Walter C. Cowles

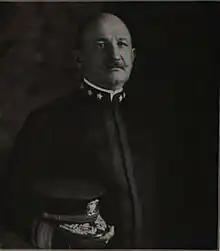
Admiral Walter C. Cowles

Walter Cleveland Cowles (July 11, 1853 – November 27, 1917) was an admiral in the United States Navy. He served as commander in chief of the U.S. Pacific Fleet and commander in chief of the U.S. Asiatic Fleet.